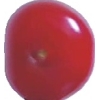
Label: cherry_sour